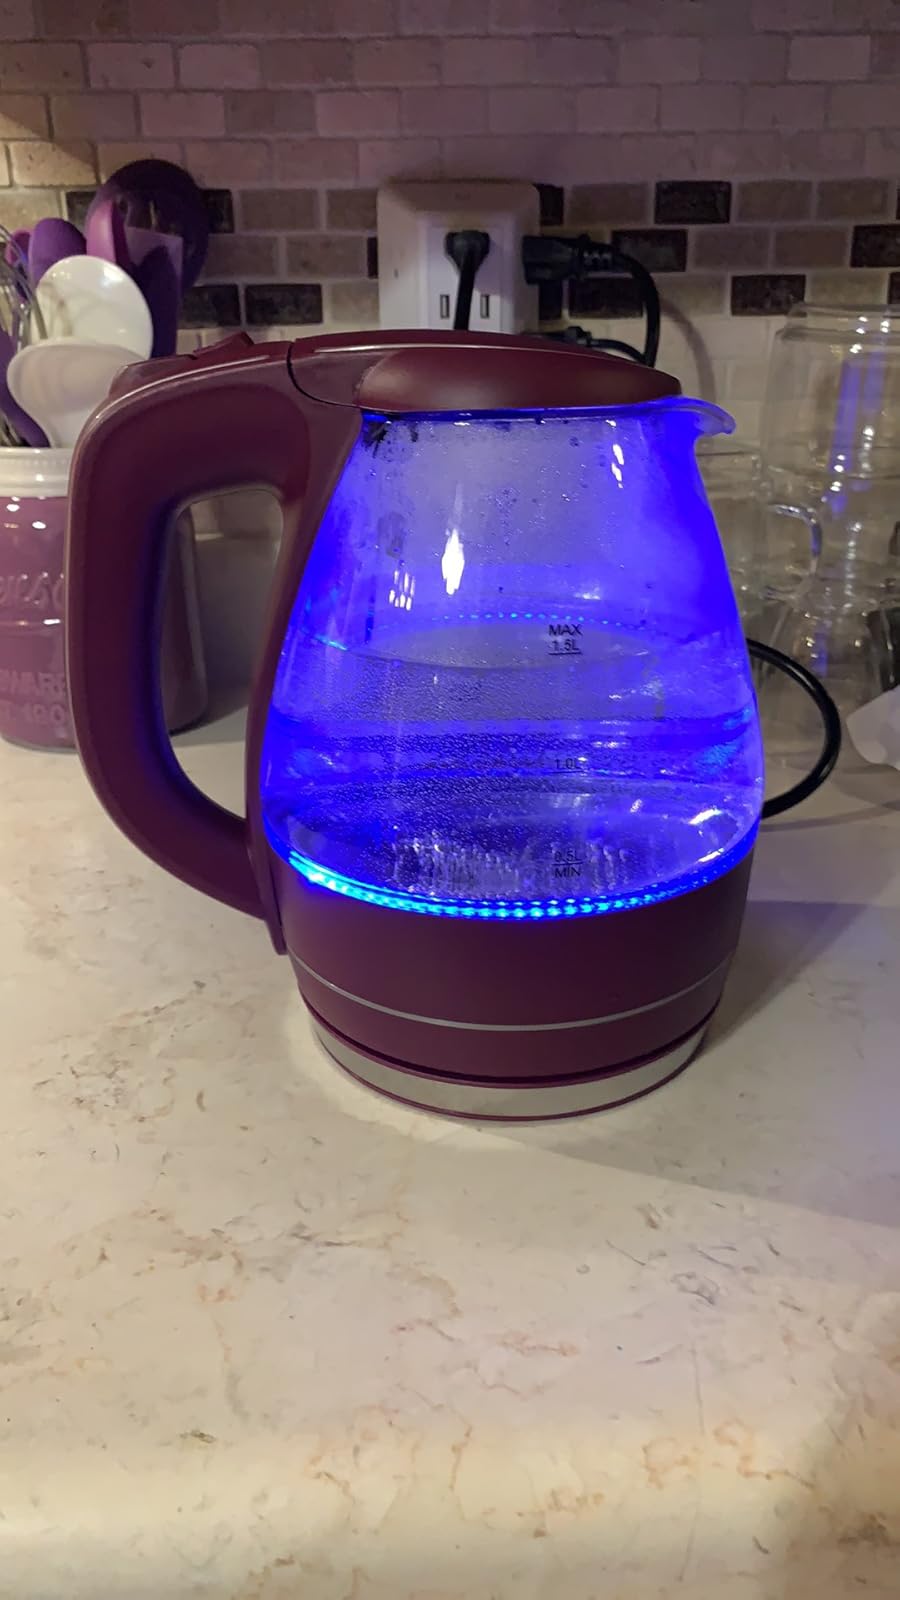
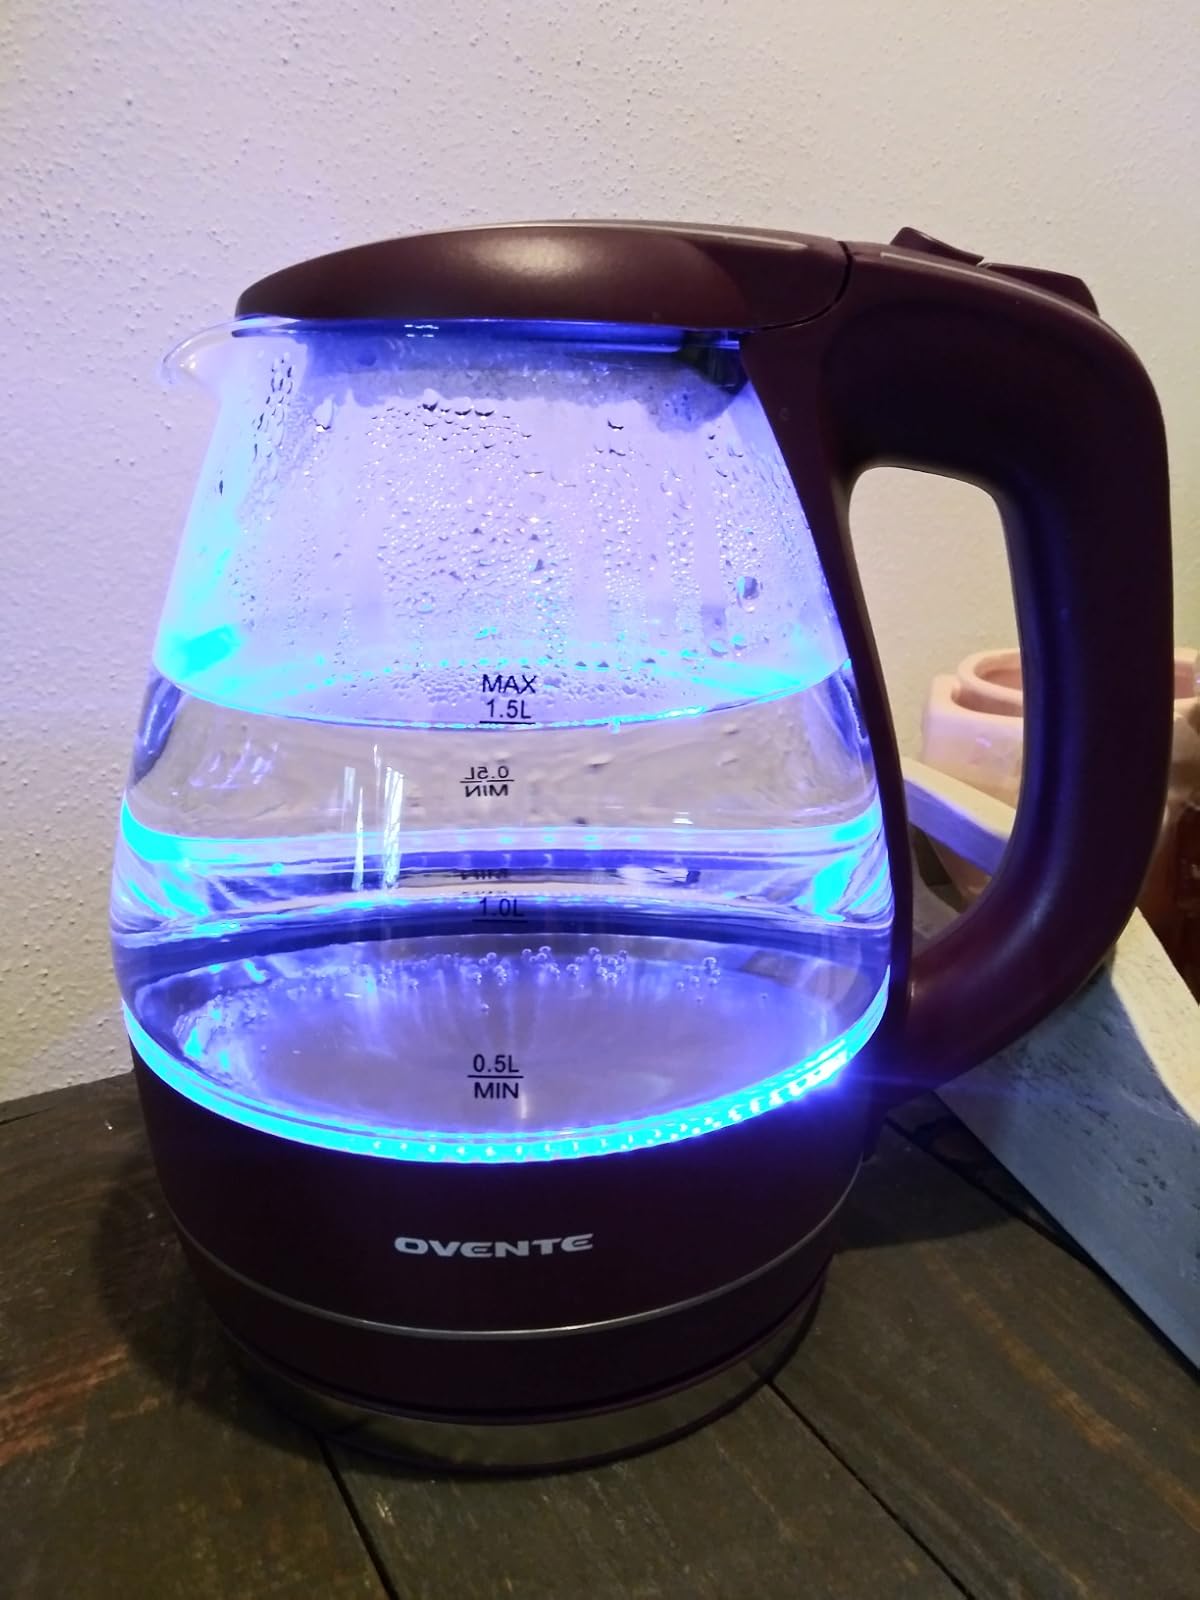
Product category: items_kettle
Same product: yes